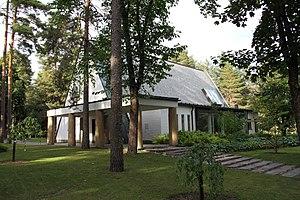
Erik William Bryggman est l'un des tout premiers architectes fonctionnalistes de Finlande.